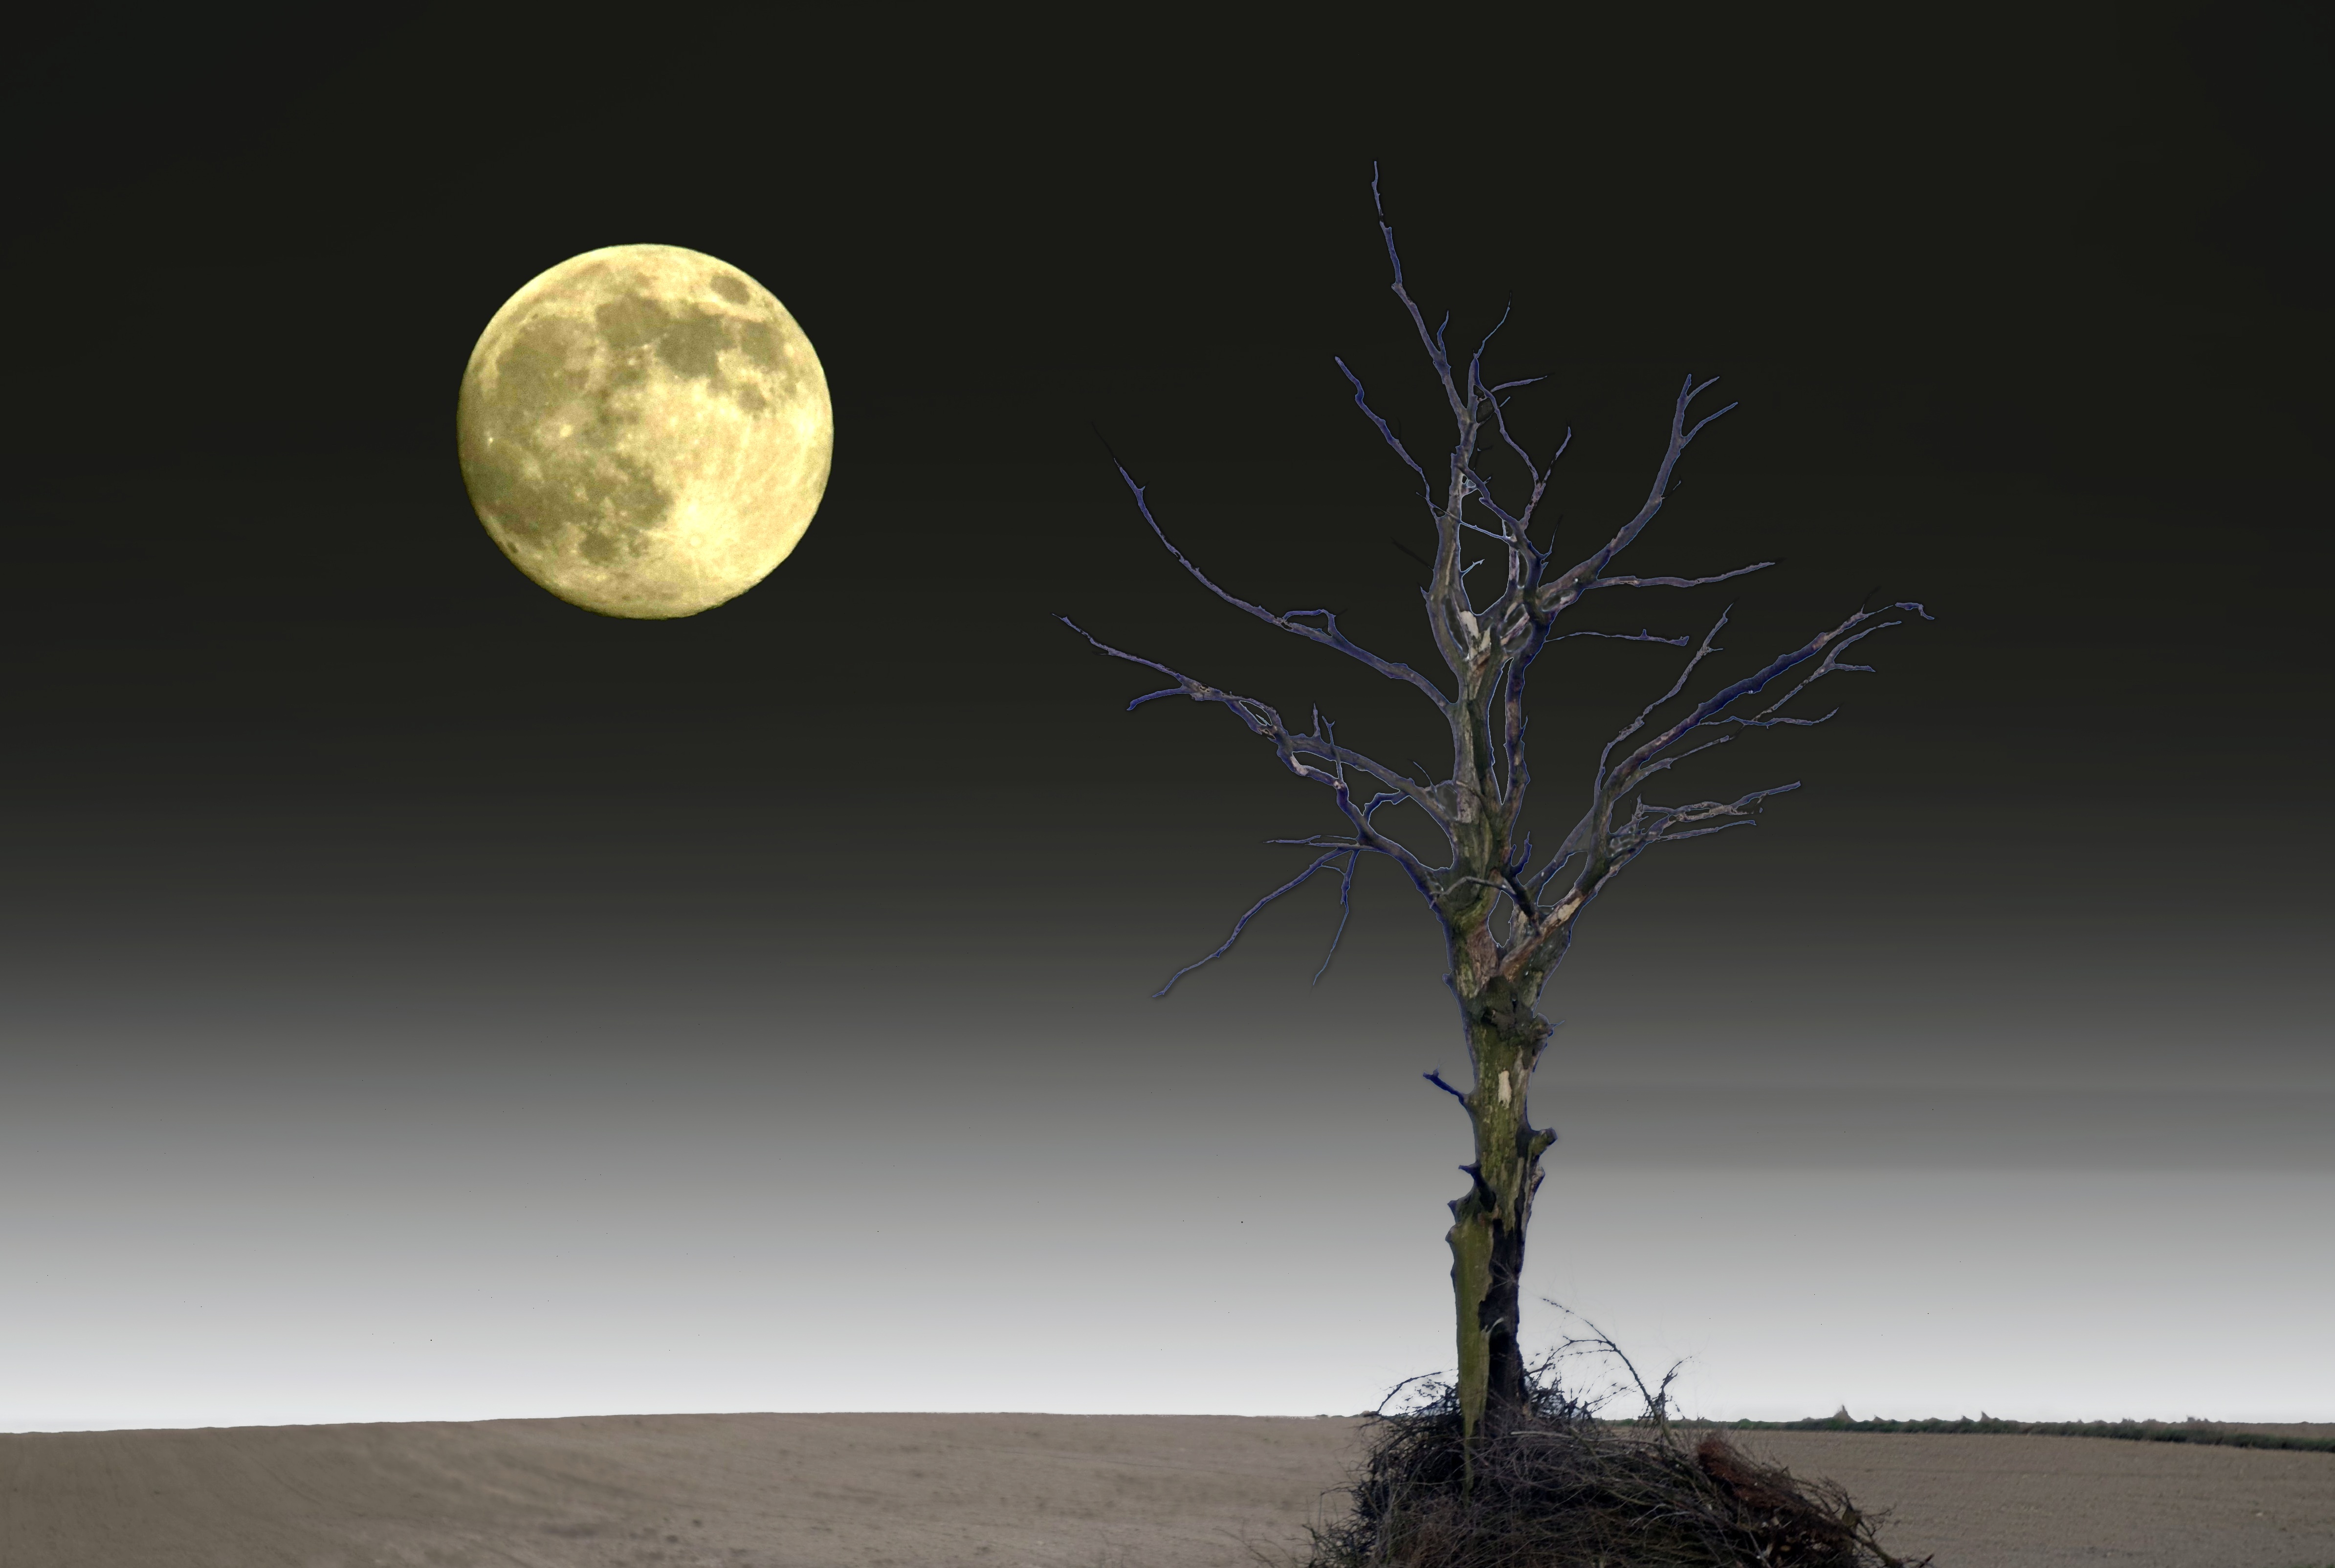
landscape, tree, branch, light, night, scenery, moon, full moon, moonlight, quiet, lone tree, the fullness of